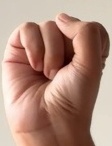
ASL sign: S